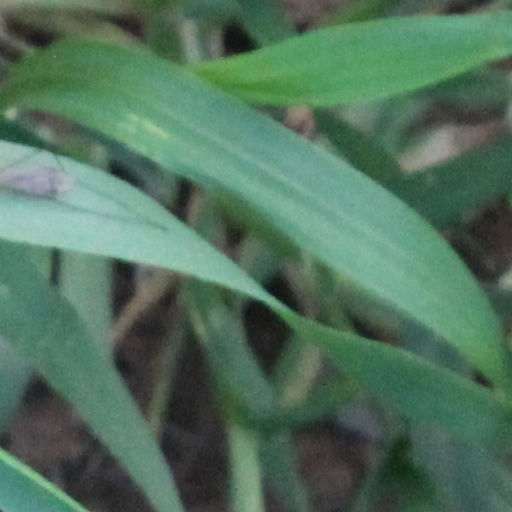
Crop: wheat